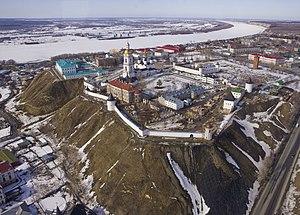
La liste des châteaux en Russie est non exhaustive, et regroupe des châteaux fortifiés et monastères fortifiés construits en Russie. Elle ne prend pas en compte les châteaux d'agréments, les résidences impériales et les palais princiers ou particuliers.
Le kremlin de Tobolsk est un kremlin construit en pierre en Russie en Sibérie, témoignage unique de l'architecture sibérienne civile dans la ville de Tobolsk.